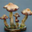
Label: mushroom